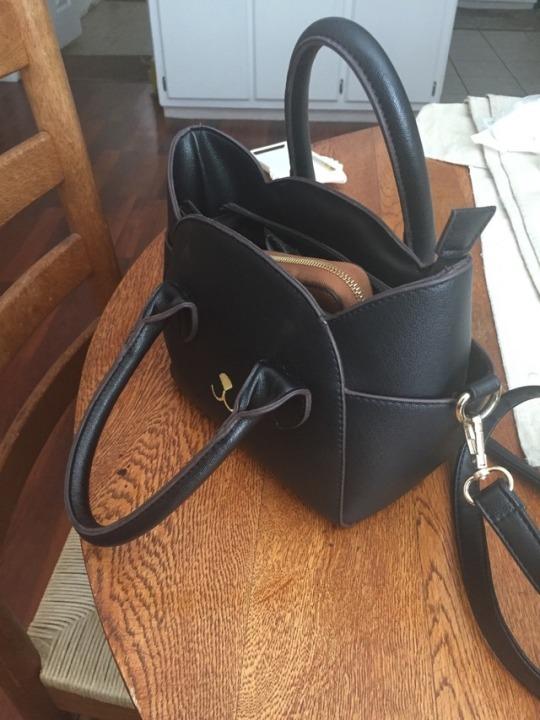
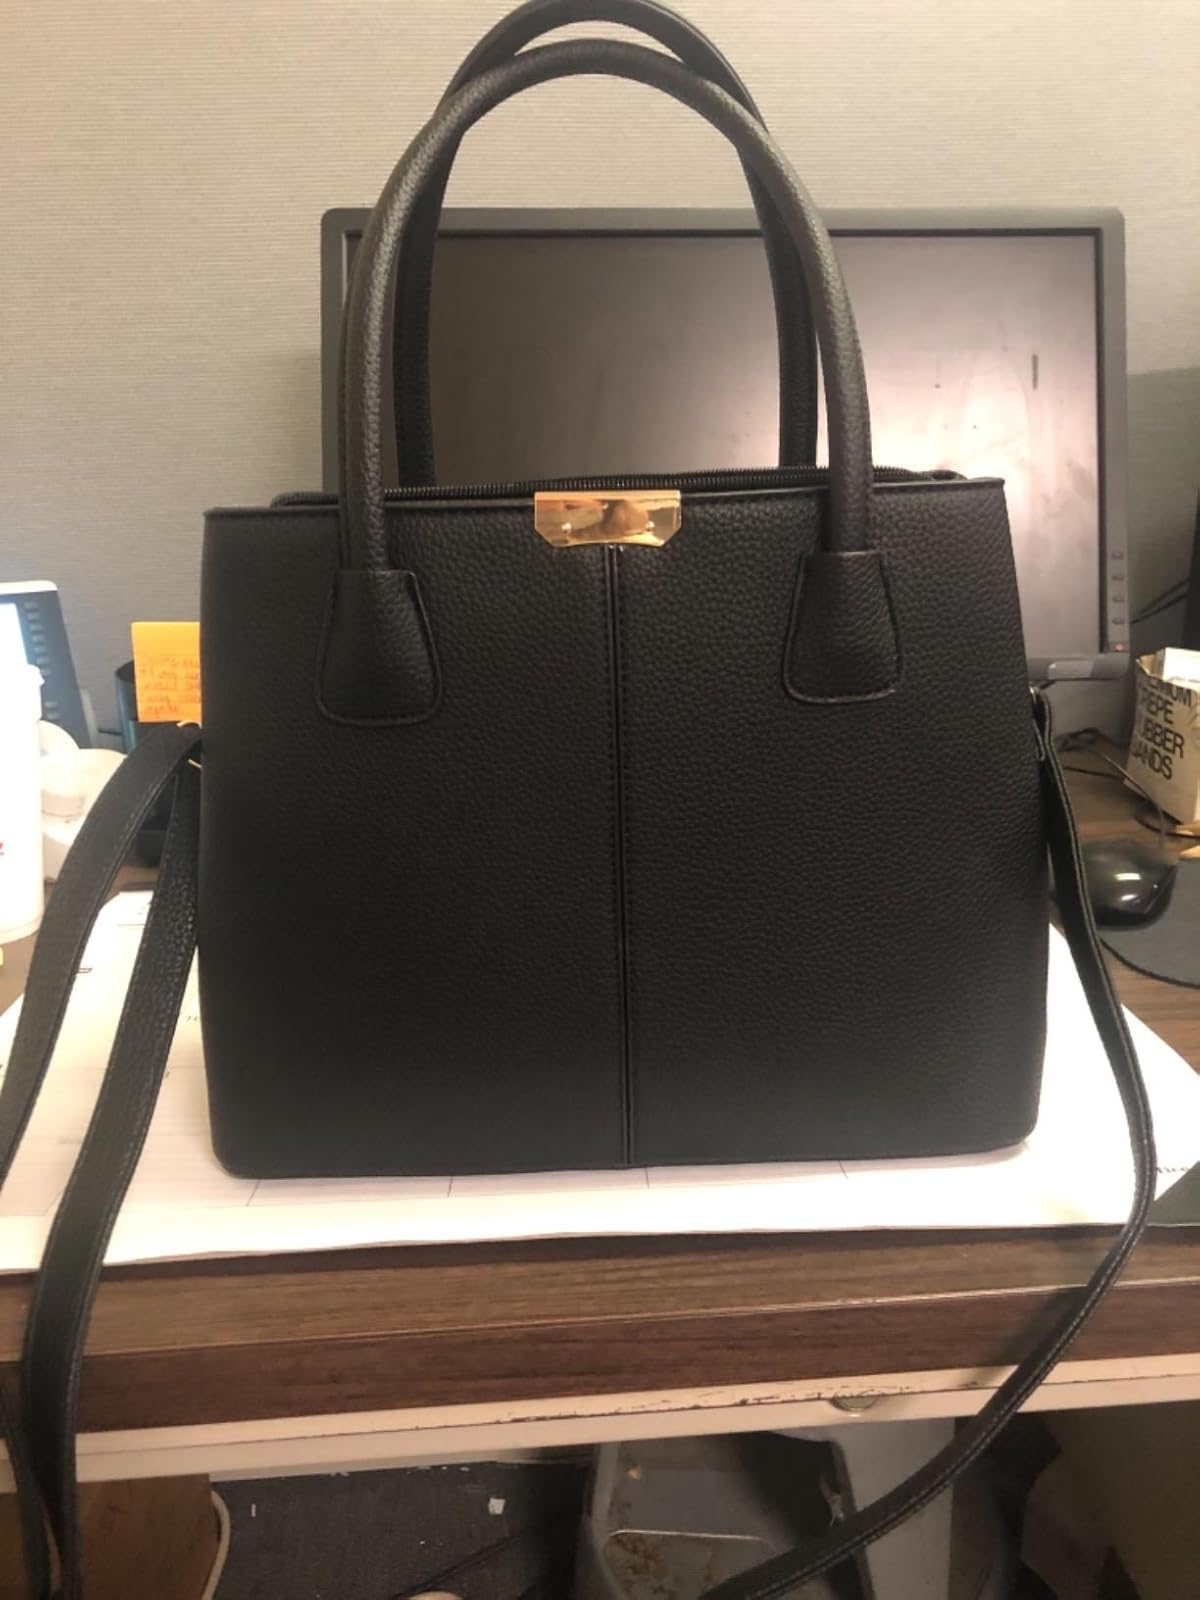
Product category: accessories_handbag
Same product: no